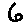
Label: 6